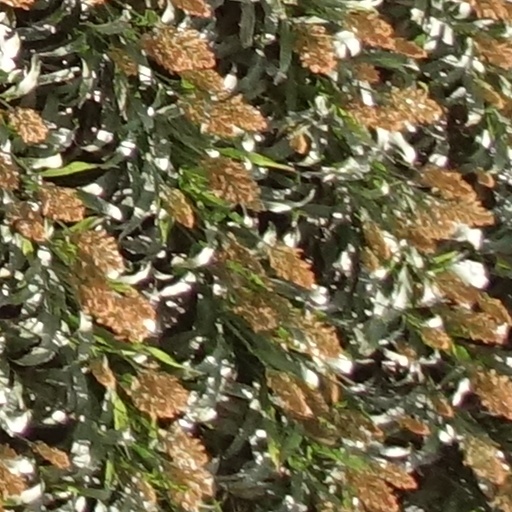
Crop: sorghum